Tingalpa, Queensland

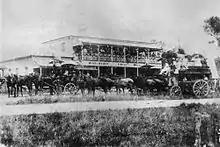
Royal Mail Hotel, 1893

The Royal Mail Hotel was licensed in 1870. It was a stopping place for Cobb & Co stagecoaches. The Tingalpa Hotel now occupies the site at 1564 Wynnum Road.